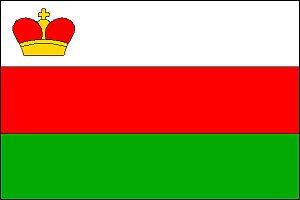
Stonařov est un bourg du district de Jihlava, dans la région de Vysočina, en République tchèque. Sa population s'élevait à 1 090 habitants en 2019.